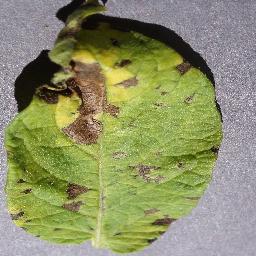
Etiqueta: Tizon_Temprano